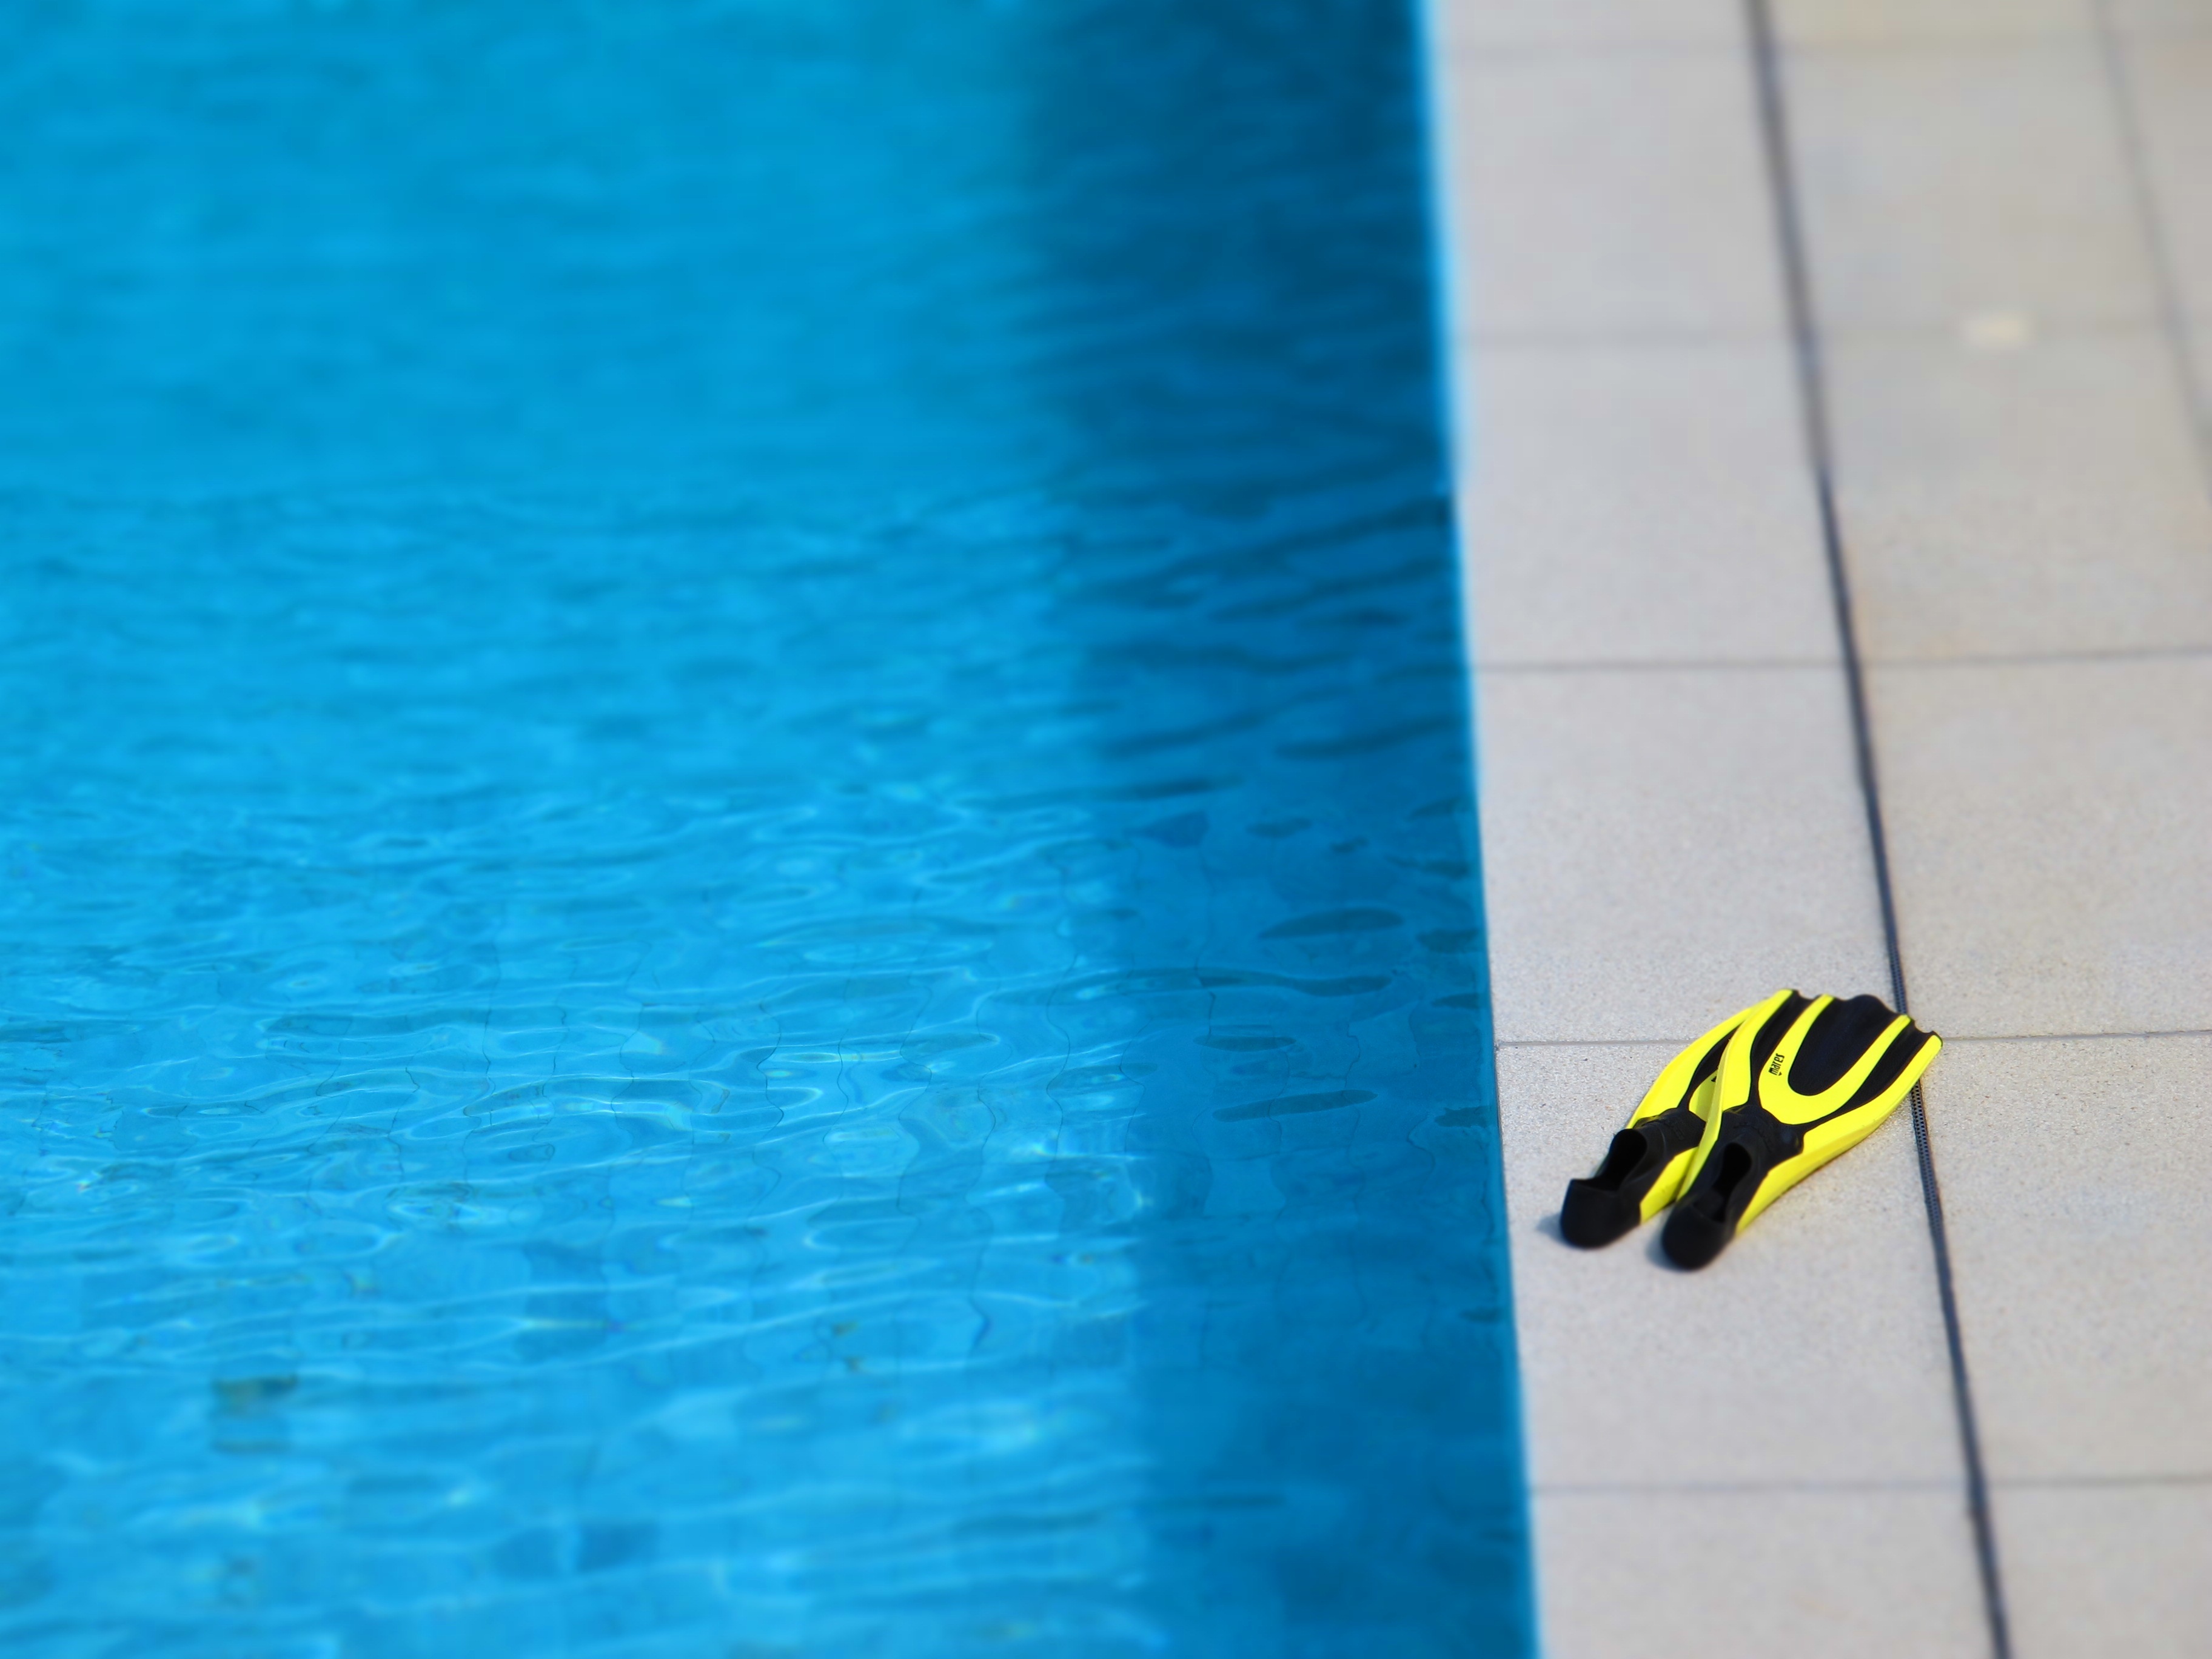
wing, line, green, color, blue, yellow, shape